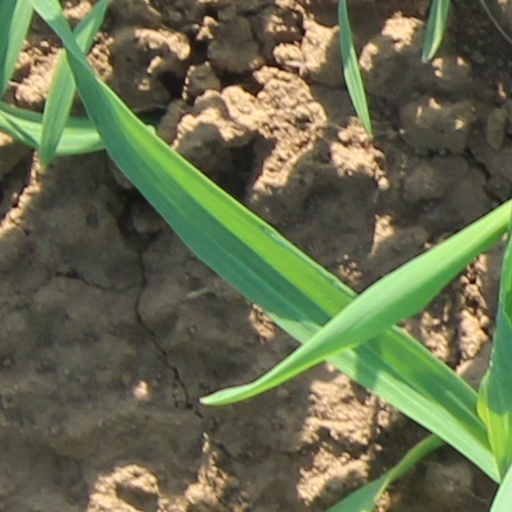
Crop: wheat